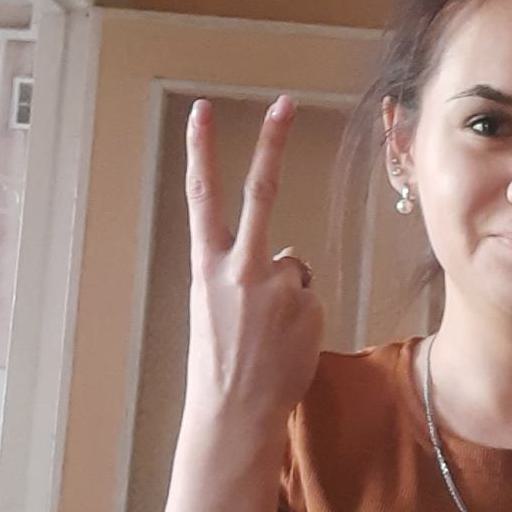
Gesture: peace_inverted